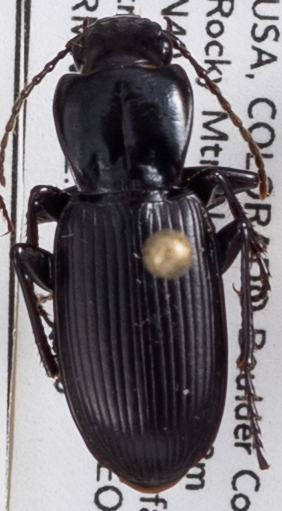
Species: Pterostichus protractus
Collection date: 2022-08-30
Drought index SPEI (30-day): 0.582
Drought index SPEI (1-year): -1.28
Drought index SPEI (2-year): -0.62